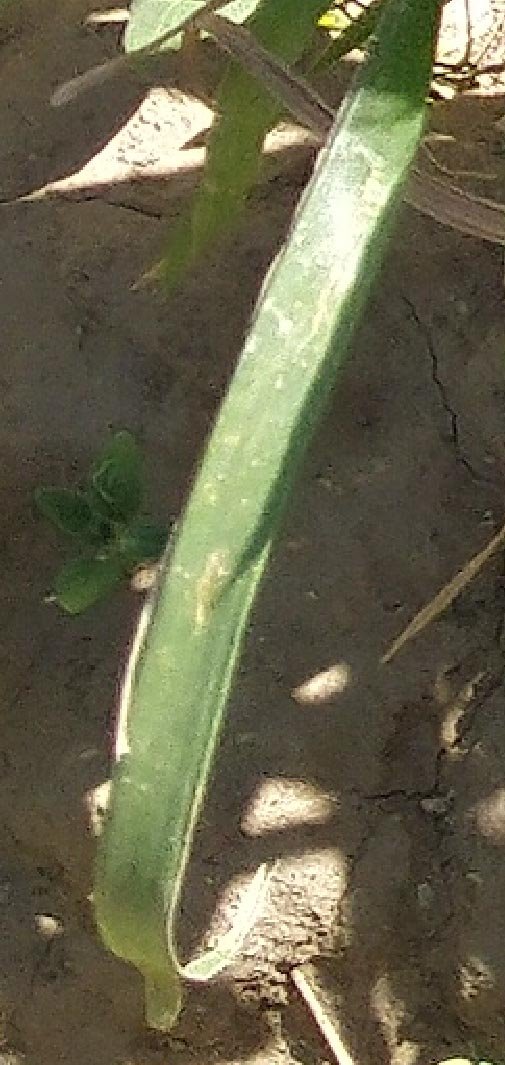
Label: Wheat___Healthy